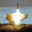
Label: rocket